2nd Louisiana Infantry Regiment (Confederate)

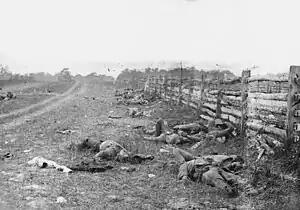
Dead soldiers from Starke's Louisiana brigade near Miller's corn field at Antietam

The 2nd Louisiana Infantry traveled from New Orleans to Richmond, Virginia. The soldiers helped build defensive earthworks near Yorktown and Williamsburg and spent the winter of 1861–1862 near Yorktown. On 16 April 1862, the regiment took part in the Action at Dam No. 1. After an artillery barrage, four companies of the 3rd Vermont Infantry waded across a pond and captured a line of Confederate rifle pits. After 40 minutes, they were counterattacked by a brigade of Georgians and Louisianians and driven off with 83 casualties out of the 192 Vermonters who carried out the probe. A later Federal attack was repulsed, bring total Union casualties to 165. At this time, the 2nd Louisiana Infantry was part of Brigadier General Howell Cobb's brigade and Brigadier General Lafayette McLaws' division. At the Battle of Malvern Hill on 1 July 1862, the troops led by Major General John B. Magruder carried out uncoordinated attacks instead of one concentrated assault. In Cobb's brigade, the 2nd Louisiana Infantry suffered 182 killed, wounded, and missing, the second highest losses of any Confederate regiment. Colonel Norwood and Major Ashton were both killed, along with three color bearers.